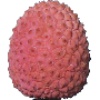
Label: Lychee 1